Viswaroopam (1981 film)

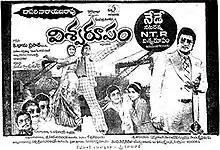
Theatrical release poster

Viswaroopam is 1981 Telugu-language philosophical film, produced by K. Bhanu Prasad under the Kavi Ratna Movies banner and directed by Dasari Narayana Rao. It stars N. T. Rama Rao, Jayasudha and music composed by Chakravarthy. The film was a "flop" at the box office.